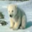
Label: bear